Space food

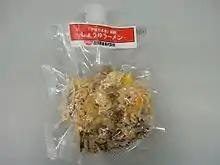
Rehydratable Shōyu flavored Japanese ramen noodles used in JAXA missions, manufactured by Nissin

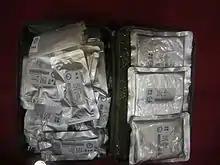
Chinese astronaut food packs for the Shenzhou 7 mission (see details page for label translation)

Larger living areas on the Skylab space station (1973–1974) allowed for an on-board refrigerator and freezer. This allowed perishable and frozen items to be stored, making microgravity the primary obstacle of future missions. When Skylab's solar panels were damaged during its launch and the station had to rely on minimal power from the Apollo Telescope Mount until Skylab 2 crewmembers performed repairs, the refrigerator and freezer were among the systems that Mission Control kept operational. The Orbital Work Shop (OWS) module had a specially designed wardroom dedicated for food preparation and dining (see image on the right).